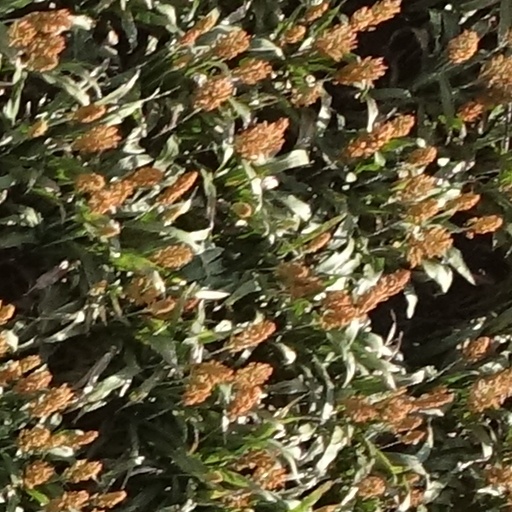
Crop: sorghum